Comet, Queensland

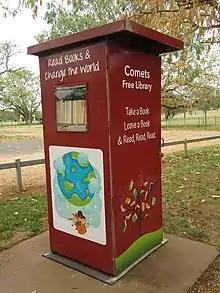
Comet Free Library 2021

Comet State School is a government primary (Prep-6) school for boys and girls off the Capricorn Highway. In 2017, the school had an enrolment of 28 students with 5 teachers (3 full-time equivalent) and 4 non-teaching staff (2 full-time equivalent). In 2018, the school had an enrolment of 25 students with 5 teachers (3 full-time equivalent) and 5 non-teaching staff (2 full-time equivalent).